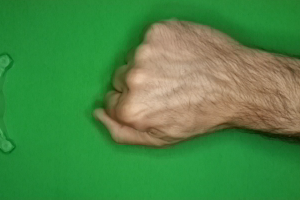
Label: rock